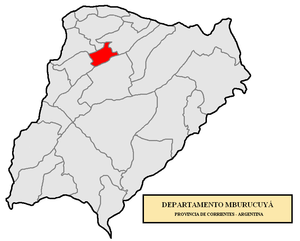
Le département de Mburucuyá est une des 25 subdivisions de la province de Corrientes, en Argentine. Son chef-lieu est la ville de Mburucuyá.